Robert W. Service

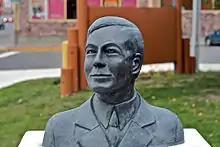
A bust of Service in Whitehorse

In 1930, Service returned to Kilwinning, to erect a memorial to his family in the town cemetery. He also visited the USSR in the 1930s and later wrote a satirical "Ballad of Lenin's Tomb". For this reason his poetry was never translated into Russian in the USSR, and he was never mentioned in Soviet encyclopedias.